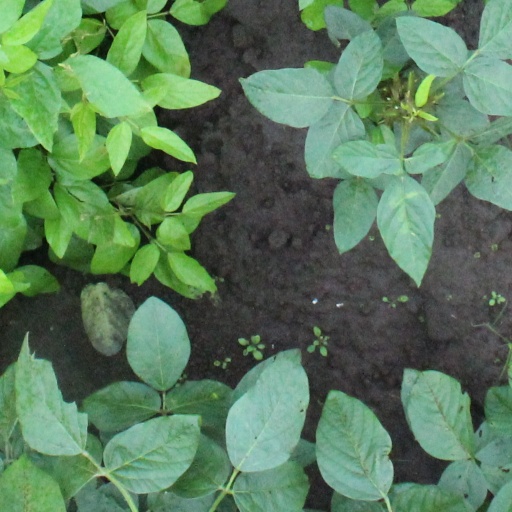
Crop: soybean